Sue Pann Khwai Thwe Bayet Hnint Pay Ywat Leik Nahtaung Sin

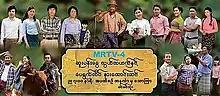
Poster

Sue Pann Khwai Thwe Bayet Hnint Pay Ywat Leik Nahtaung Sin is a 2020 Myanmar drama television series. It aired on MRTV-4, from February 13 to April 13, 2020, on Mondays to Fridays at 19:00 for 43 episodes.